Nahe (wine region)

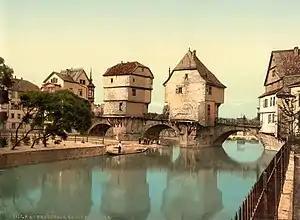
The Old Nahe Bridge in Bad Kreuznach, 1900

The Nahe was one of the last few German wine regions to develop significant plantings, being planted nearly six centuries after the Romans first cultivated the Mosel region. By the Middle Ages, viticulture was flourishing in the region under the care of Church-run vineyards. During the 19th century, the Nahe was considered one of Germany's finest wine regions and continued its prosperity till experiencing economic downturns following the world wars of the 20th century. While other German wine regions became more industrialized, the more rural Nahe fell behind and its presence on the world's wine market was dramatically reduced. Towards the end of the 20th century, reforms and renewed optimism among the Nahe winemakers would usher in a period of renaissance in the Nahe wine industry.